Hall Barn

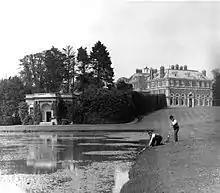
Hall Barn and boathouse from "Country Life" magazine, 1898

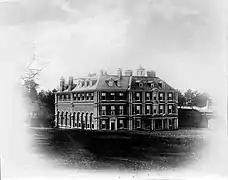
Hall Barn, around 1900

Hall Barn is a historic country house located in Beaconsfield, South Bucks district, in Buckinghamshire, England.